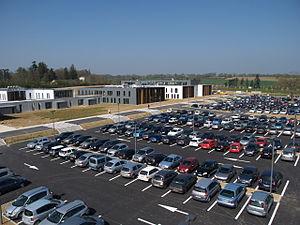
Noz Headquarter, Franec
NOZ est une chaîne de magasins française de déstockage généraliste : alimentaire, textile, univers de la maison, de la personne, loisirs, décoration... Il existe en France environ 310 magasins.